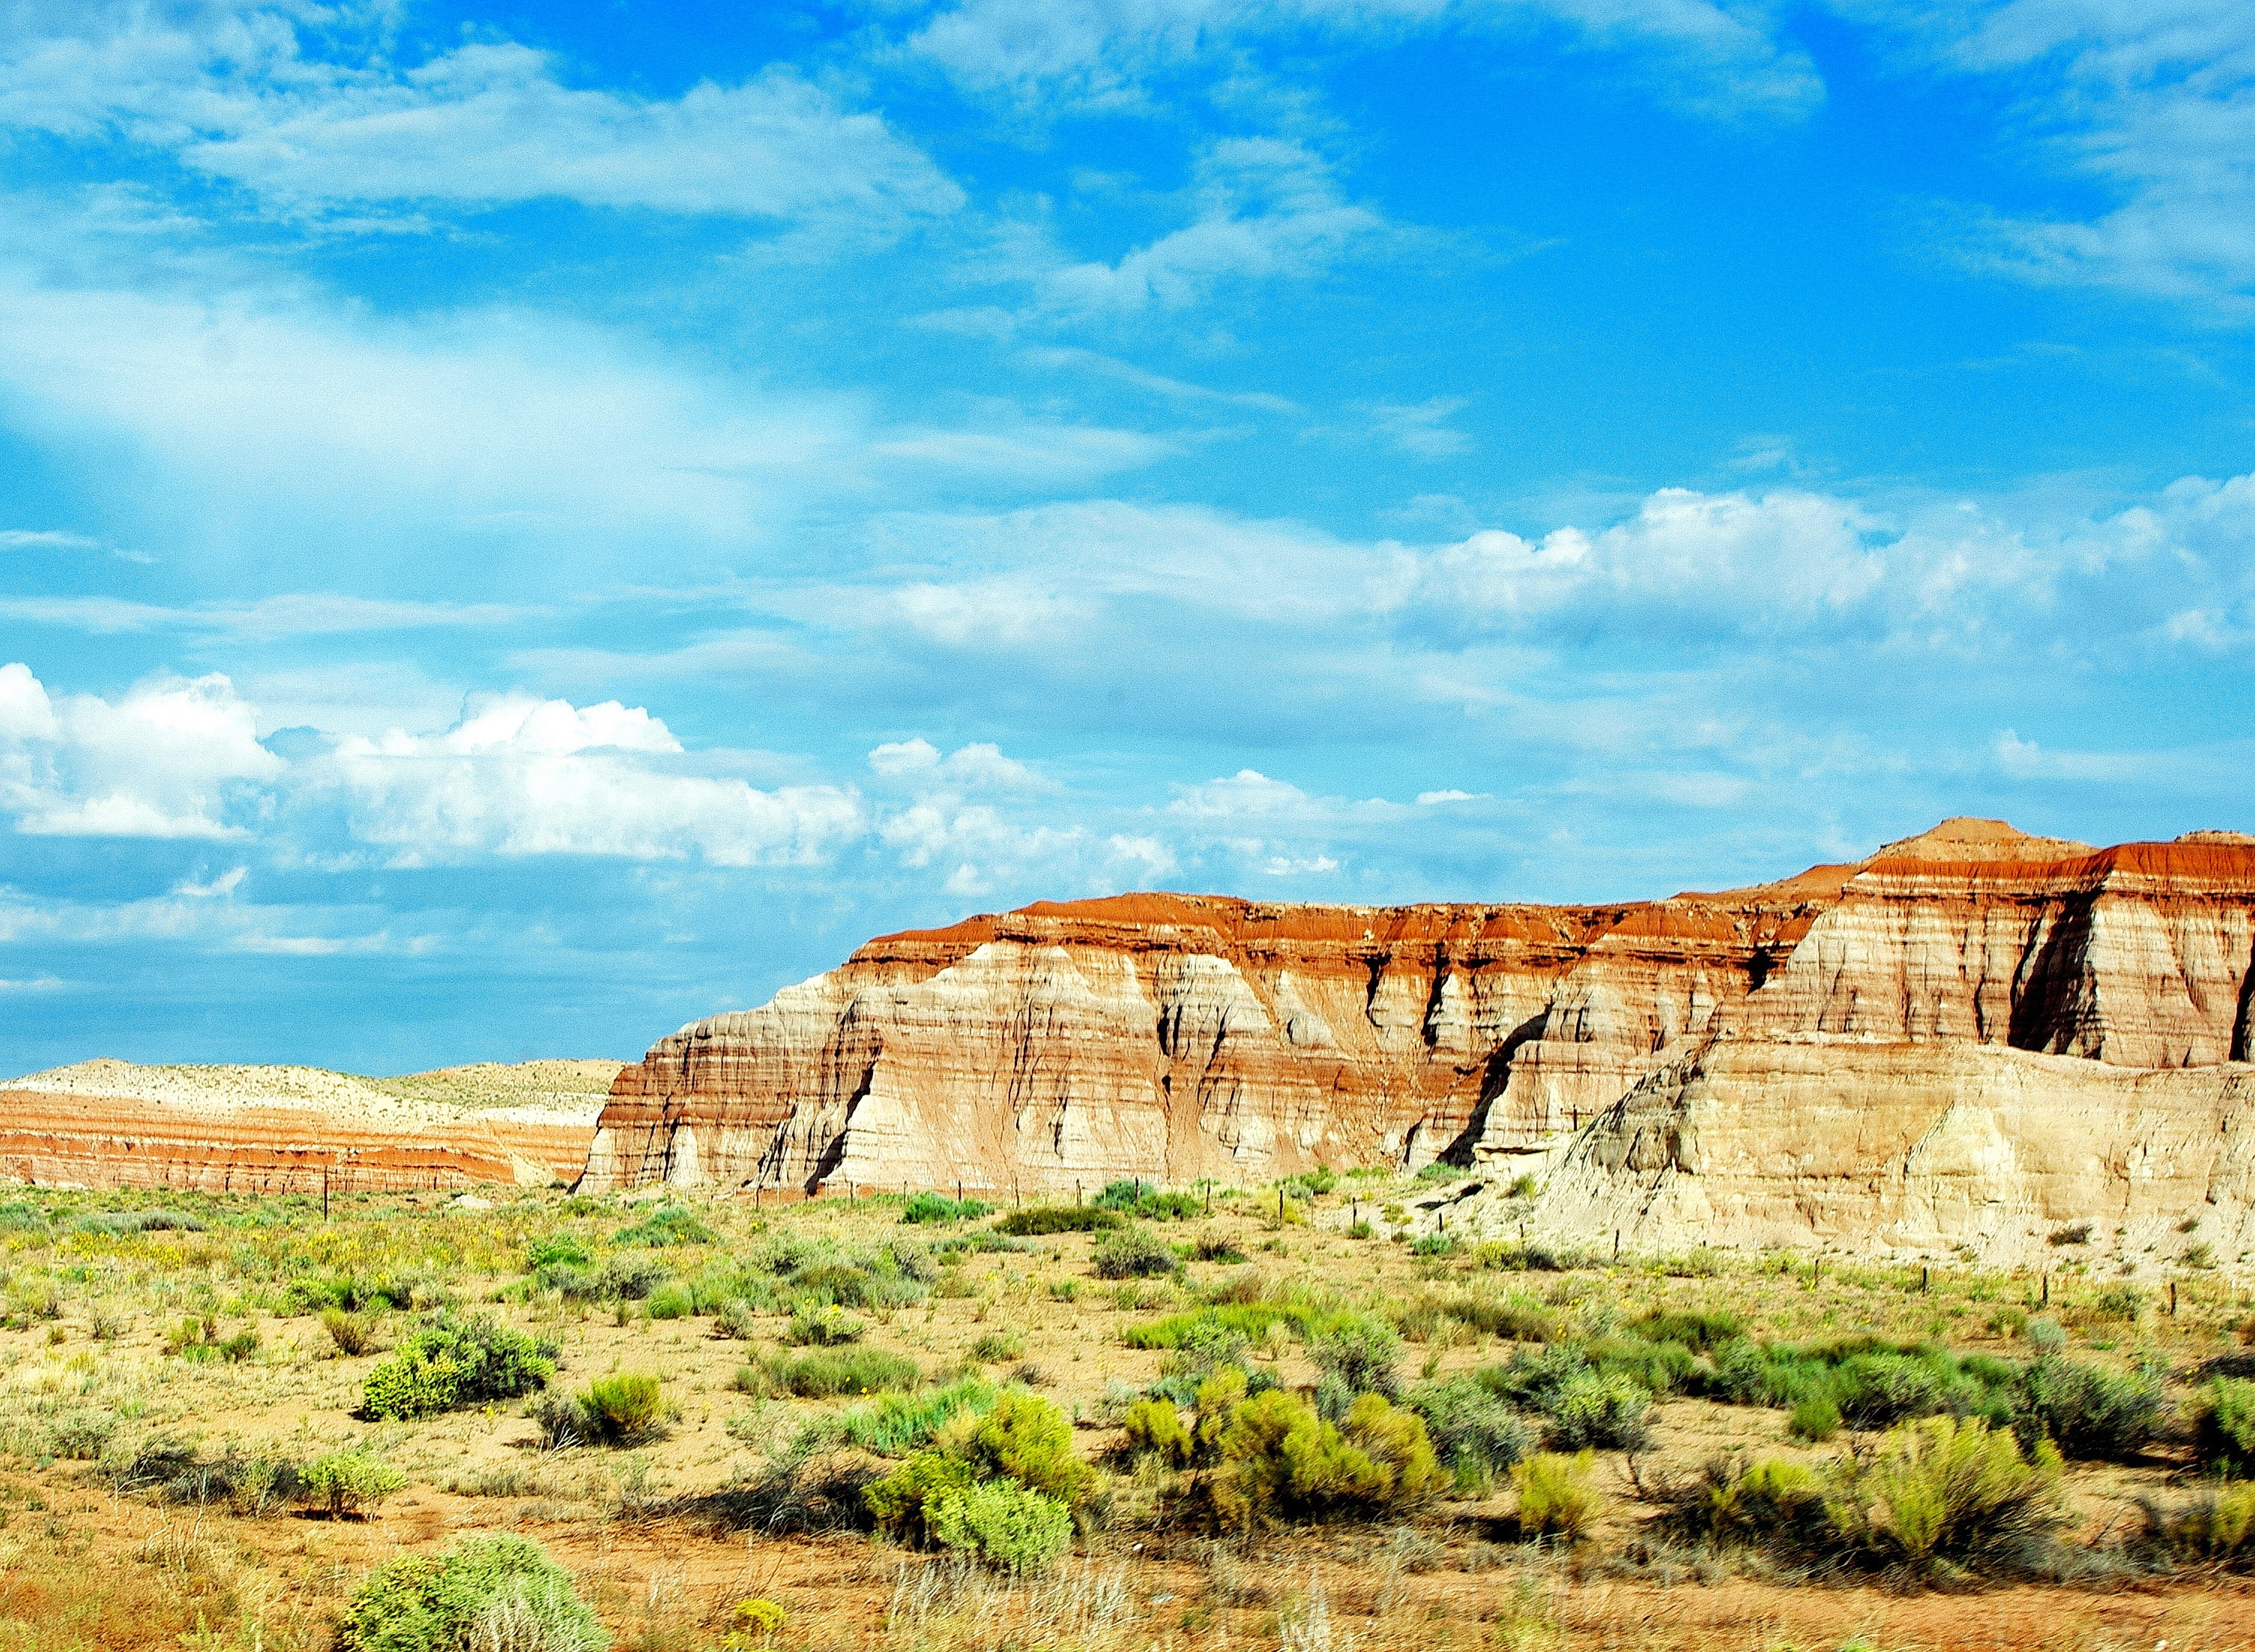
landscape, rock, valley, panorama, formation, cliff, usa, america, canyon, terrain, geology, ruins, badlands, plateau, mirador, zion, ecosystem, butte, landform, tourist site, natural environment, geographical feature